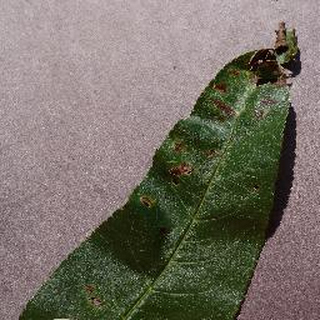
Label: peach_bacterial_spot